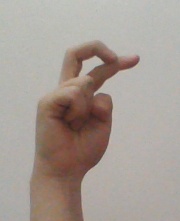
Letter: zay